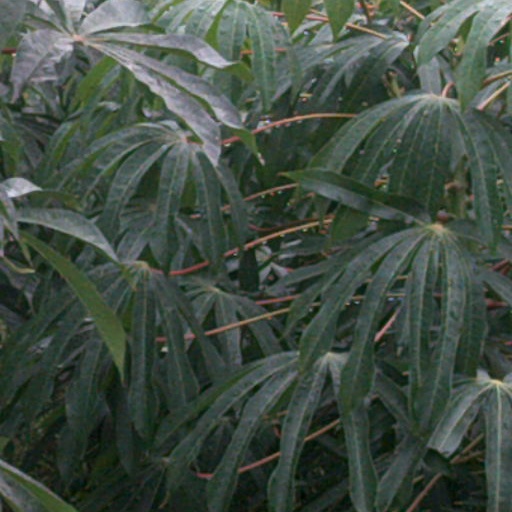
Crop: cassava